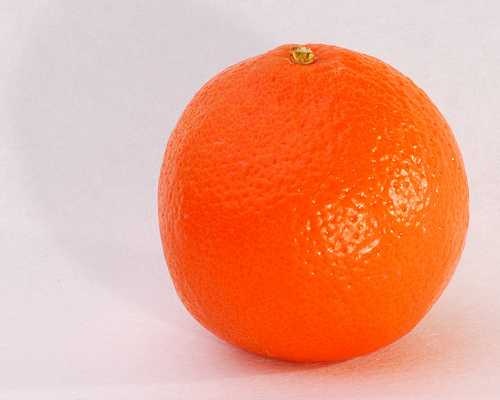
Label: Orange